2016 Can-Am Duels

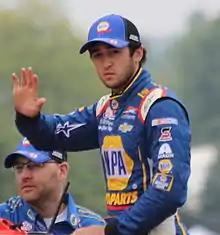
Chase Elliott, seen here at Road America, scored the pole for the Daytona 500.

Qualifying for the Daytona 500 is different from any other race weekend because the starting lineup for the race – except for the two drivers that post the two fastest timed laps in the final round of qualifying – isn't set on qualifying day. It sets the lineup for the two duel races the following Thursday.